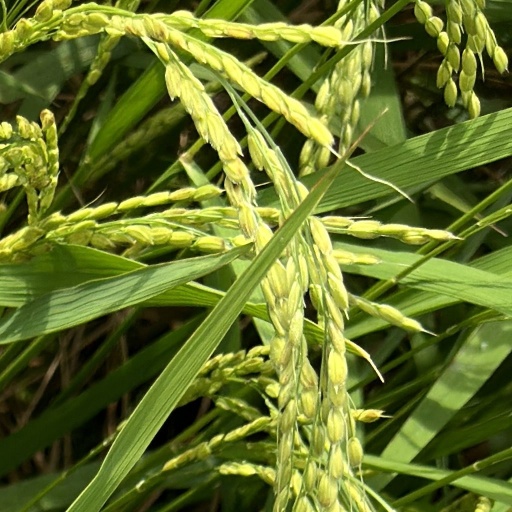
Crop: rice